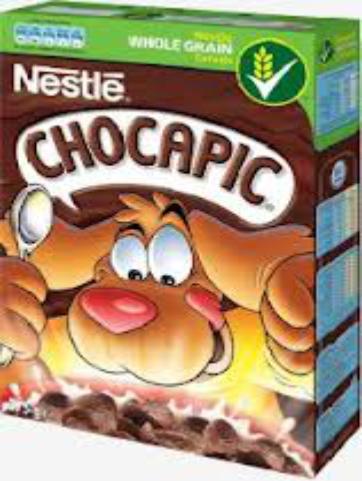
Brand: Chocapic
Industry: Food